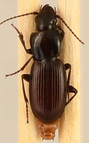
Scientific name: Pterostichus restrictus
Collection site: Niwot Ridge NEON (NIWO), plot NIWO_001